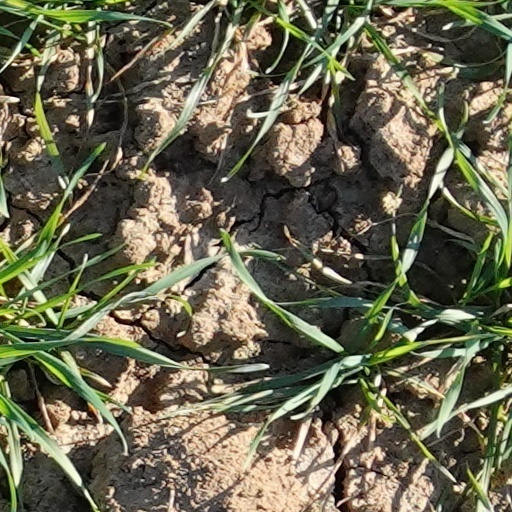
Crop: wheat